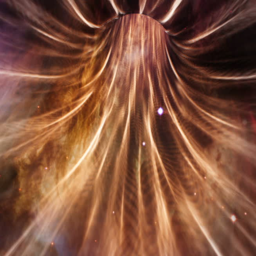
pal - flying through a wormhole in outer space .